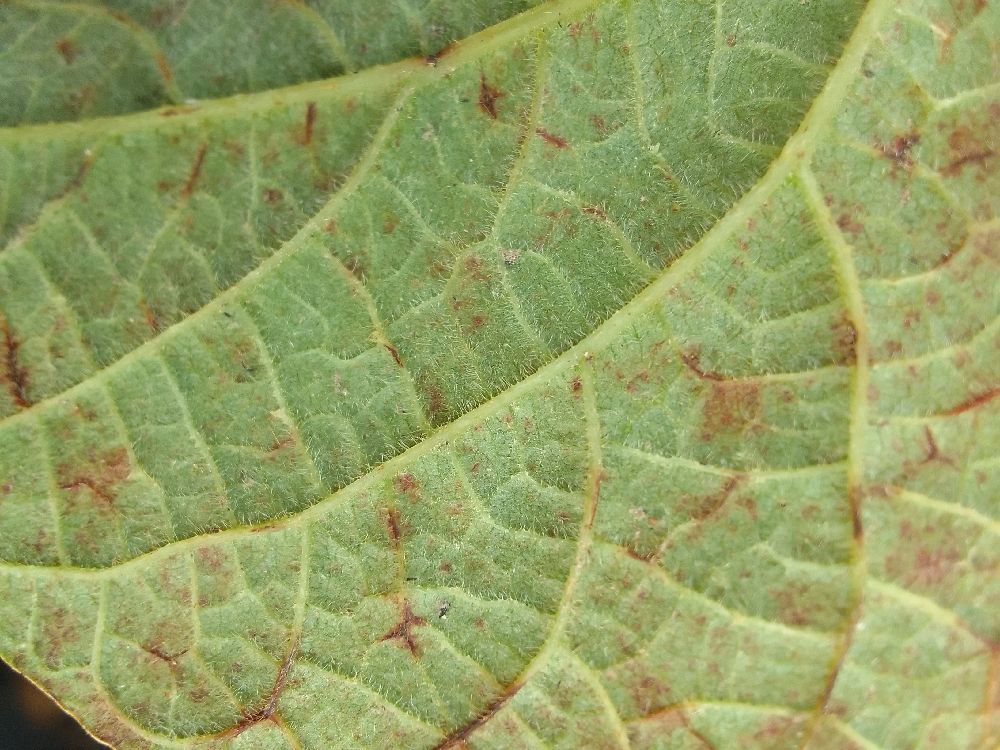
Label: anthracnose